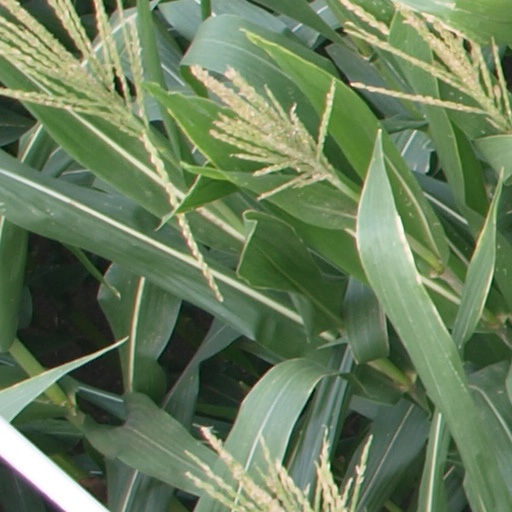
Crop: maize; corn